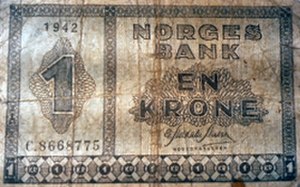
Norske kroner
1-kroneseddel udgivet under 2. verdenskrig pga. manglende råvarer til at lave mønter.
Norske kroner er møntenheden og valutaen, som bliver brugt i Norge. Der findes også andre møntenheder med navnet krone, som for eksempel svenske kroner, danske kroner, islandske kroner, tjekkiske kroner og estiske kroner.